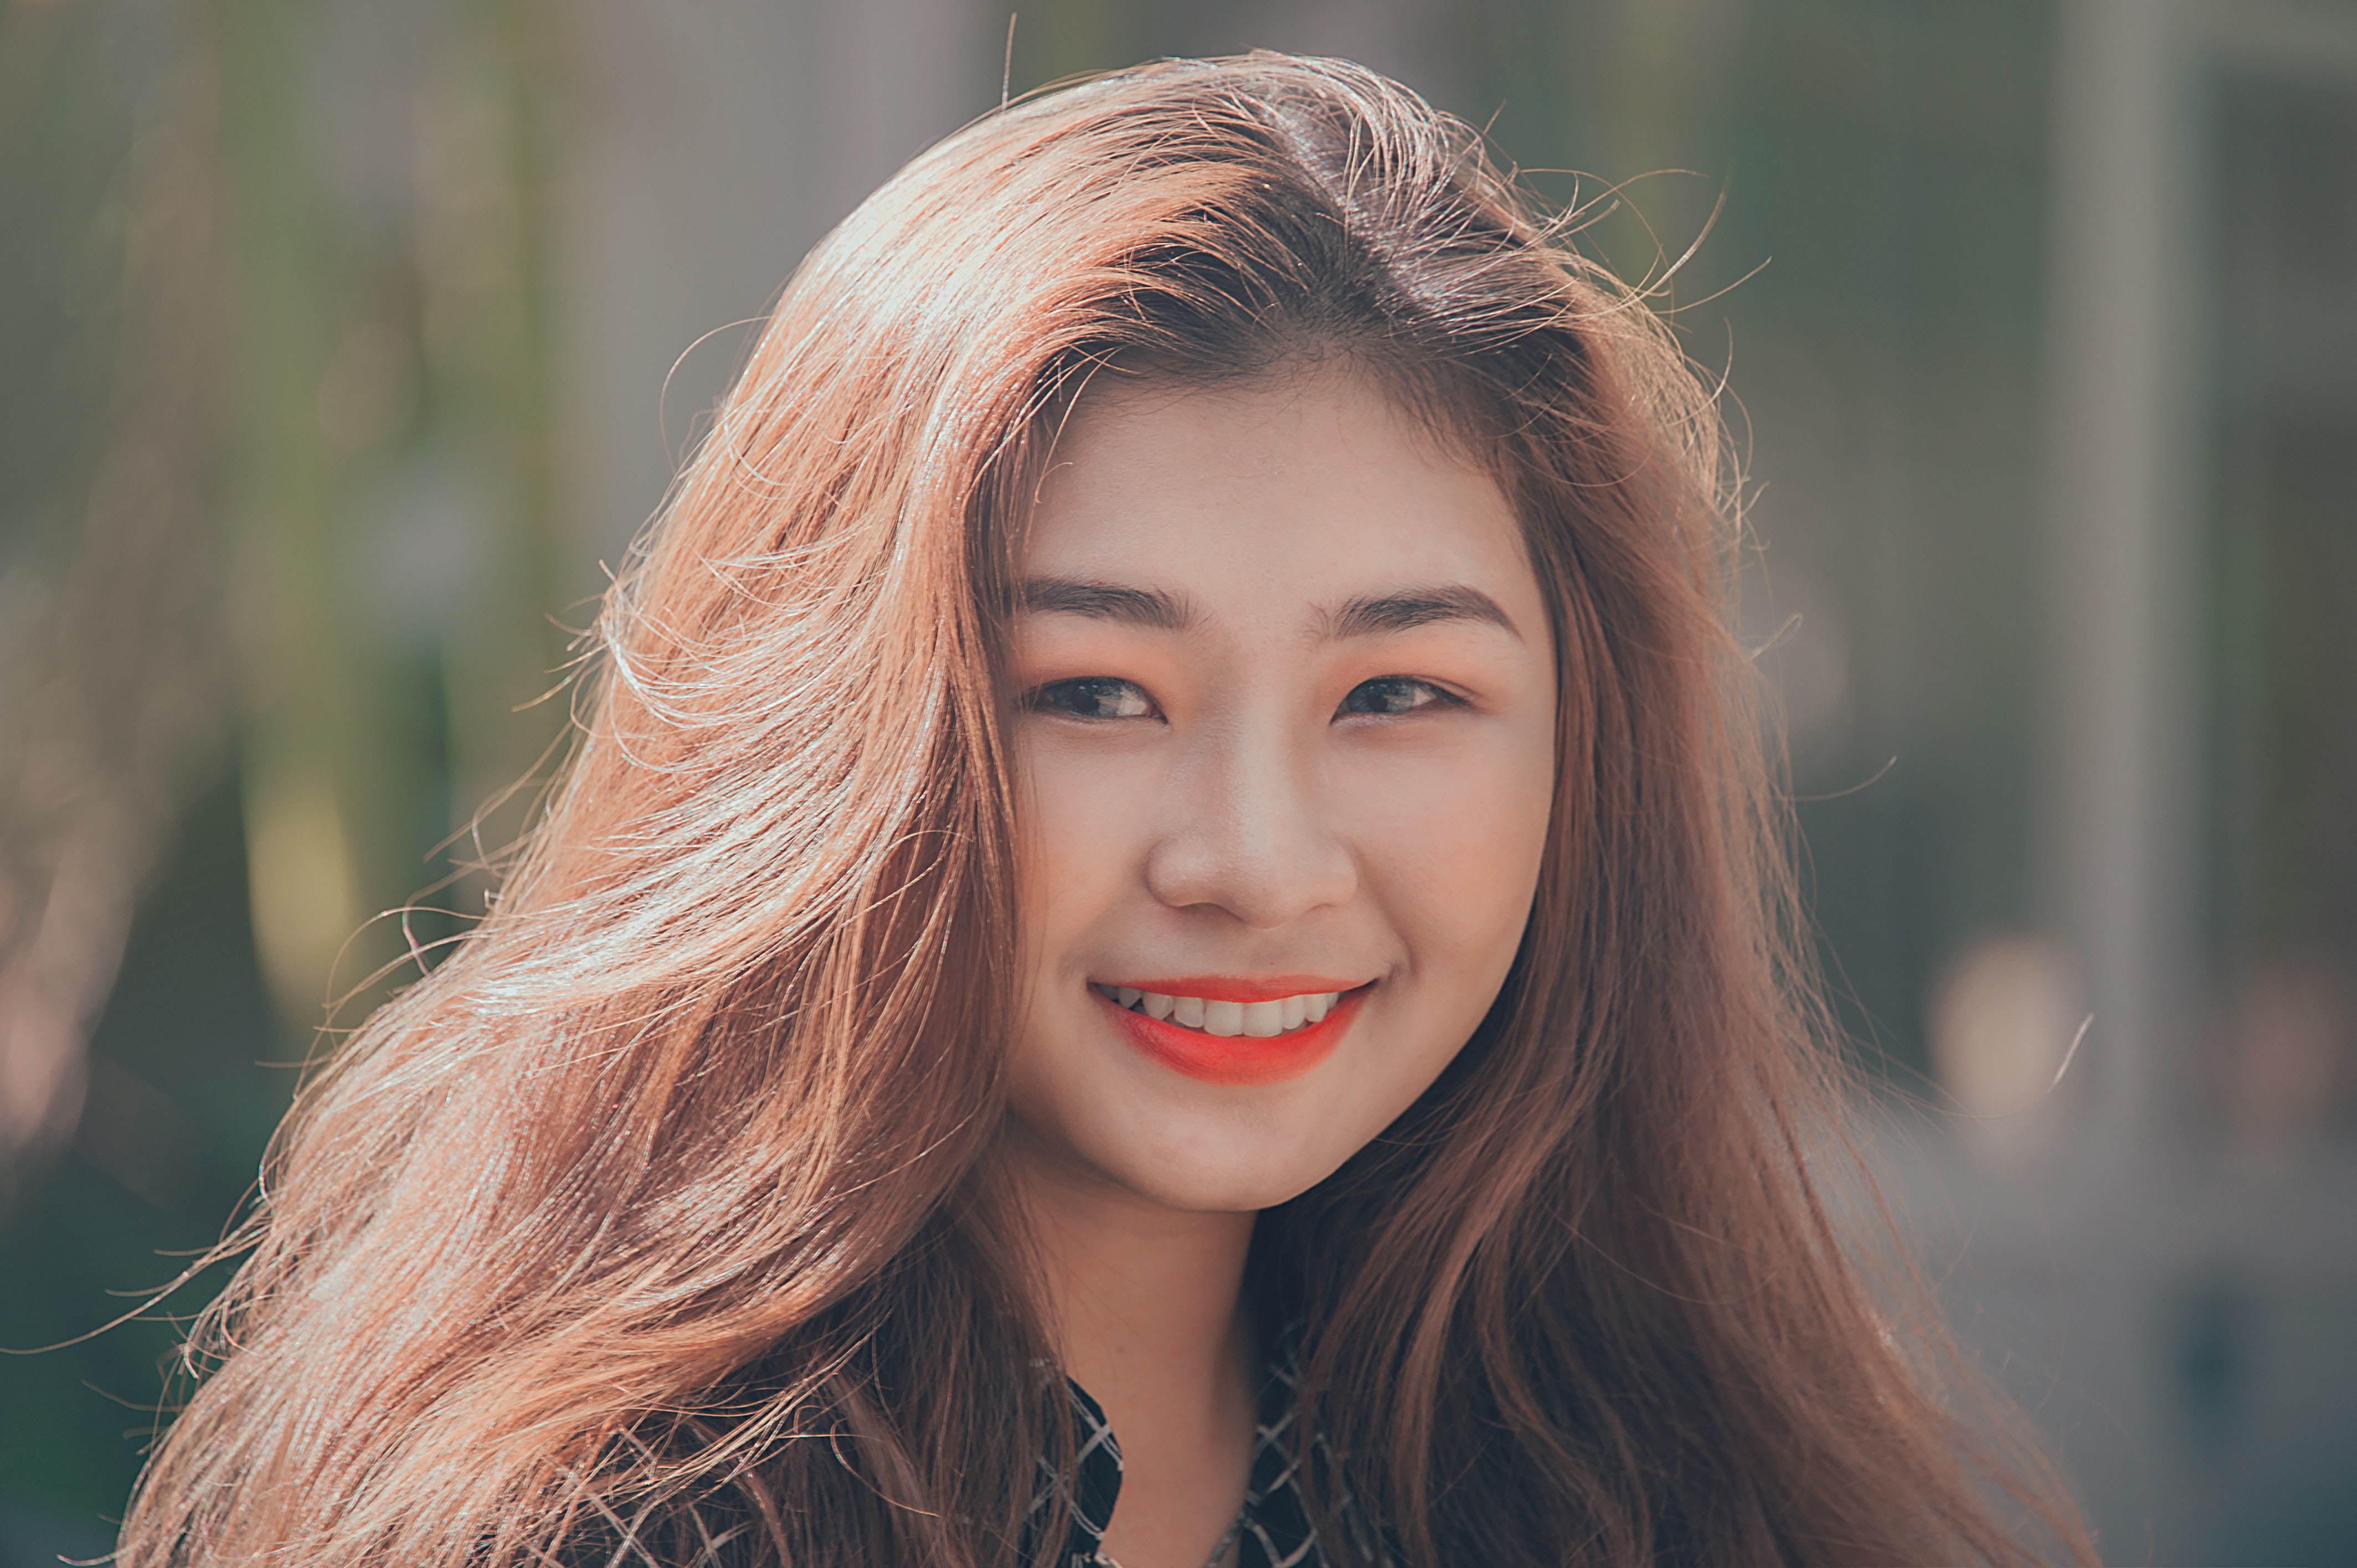
hair, face, lip, beauty, facial expression, hairstyle, blond, skin, eyebrow, brown hair, long hair, head, smile, chin, eye, model, fashion, close up, photography, portrait photography, hair coloring, layered hair, portrait, feathered hair, sunlight, photo shoot, street fashion, fawn, Step cutting